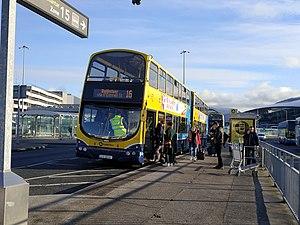
Dublin bus, ligne 16 desservant l'aéroport de Dublin
L'aéroport international de Dublin est un aéroport irlandais situé près de la ville de Swords, à 11 kilomètres au nord de Dublin. Il est composé de deux terminaux, le deuxième accueillant la compagnie nationale de l'Irlande, Aer Lingus. Il abrite le siège de la compagnie Norwegian Air International.